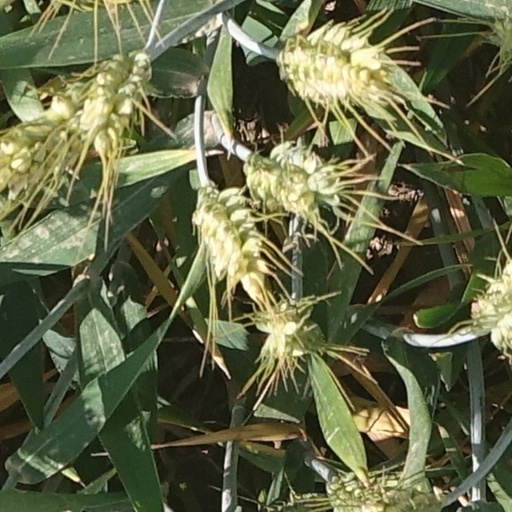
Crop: wheat